ALCO S-1 and S-3

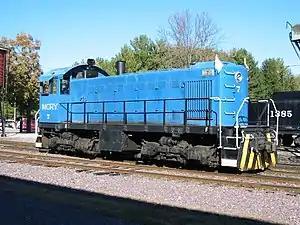
Mid-Continent Railway 7, an S-1, rests between trains on October 10, 2004

The ALCO S-1 and S-3 were diesel-electric switcher locomotives produced by ALCO and their Canadian subsidiary Montreal Locomotive Works (MLW). The two locomotives differed only in trucks, with the S-1 using ALCO's own Blunt trucks, and the S-3 using AAR type A switcher trucks. The S-1 was built between April 1940 and June 1950, with a total of 543 completed, while the S-3 was constructed between February 1950 and November 1953 (MLW until 1957) with total sales of 300. A modified version, the S-10, was built by MLW only; 13 were built between January and June 1958.